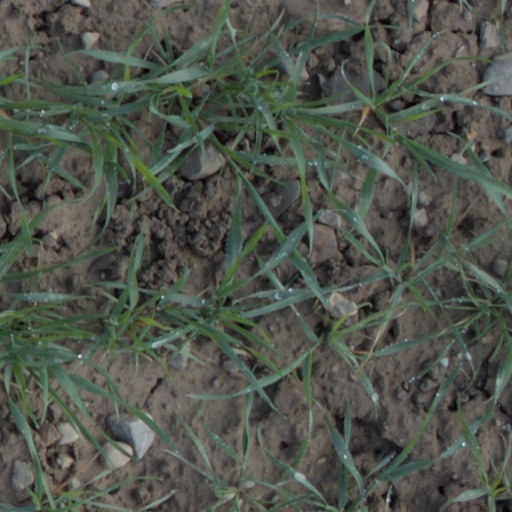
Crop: wheat